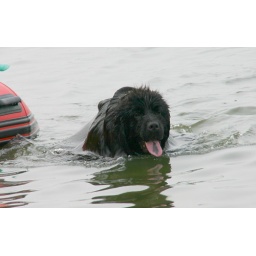
Newfoundland water rescue dogs in training at Fairlop waters